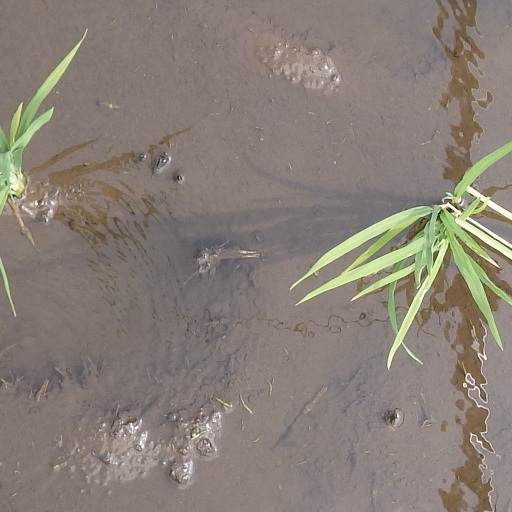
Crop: rice